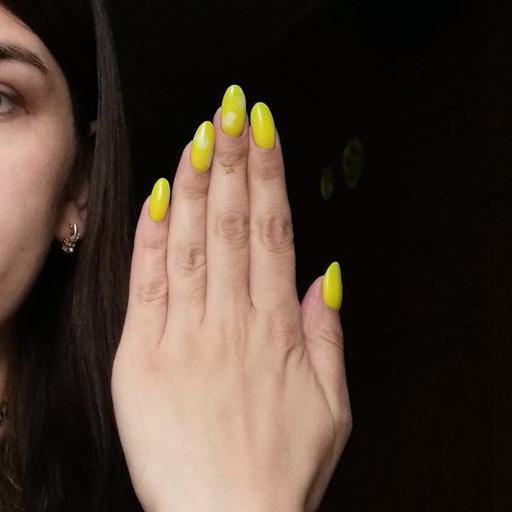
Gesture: stop_inverted